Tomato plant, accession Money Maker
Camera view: vertical (180 deg); turntable rotation: 330 degrees
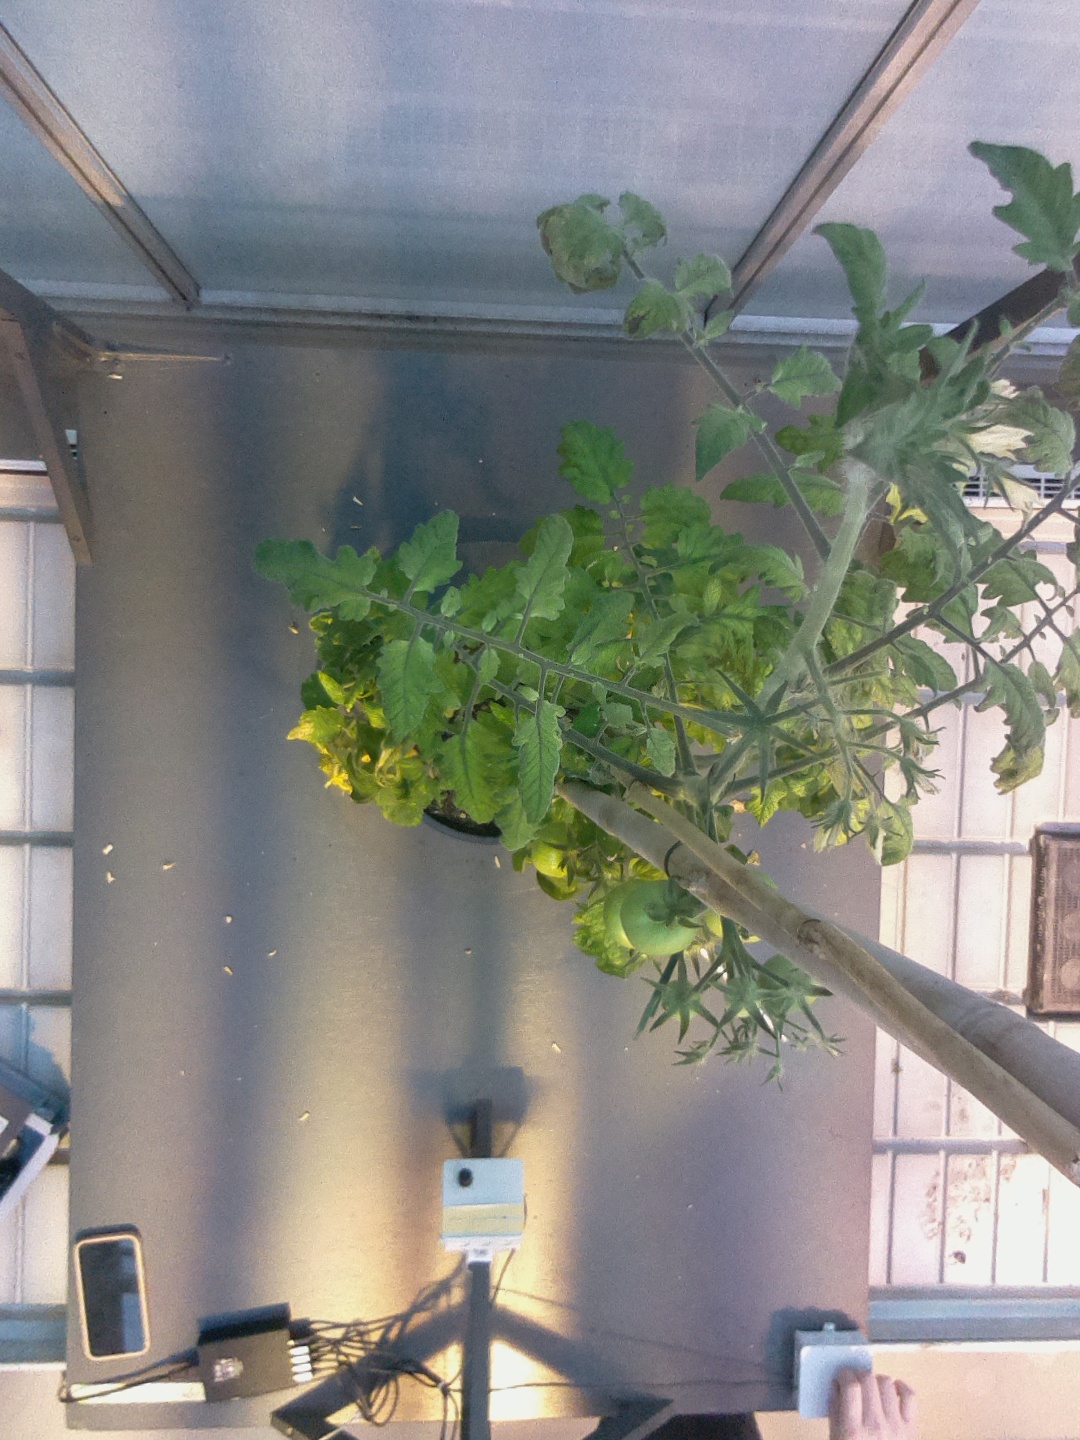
BBCH growth stage 74: 40%-50% of final fruit size